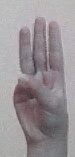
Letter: thaa